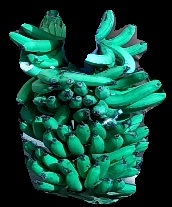
Variety: pachbale
Grade: grade3